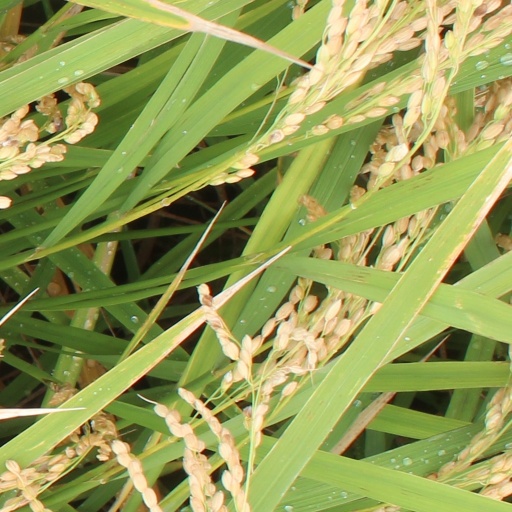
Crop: rice